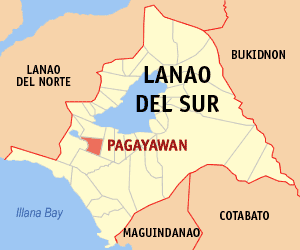
Pagayawan est une localité de la province de Lanao du Sud, aux Philippines. En 2015, elle compte 13 139 habitants.